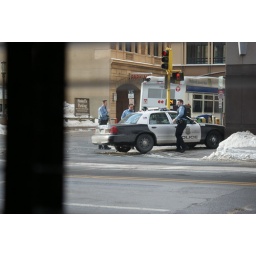
all of a sudden in the middle of our x-mas lunch a city bus hit this cop car into the side of a building!